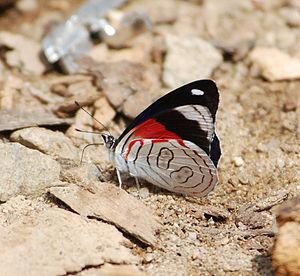
Diaethria est un genre de lépidoptères de la famille des Nymphalidae, de la sous-famille des Eurytelinae.